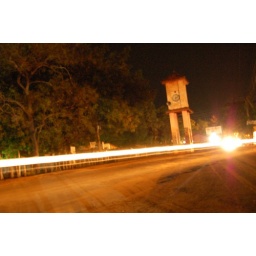
Thirukkovil main road and clock tower in the night